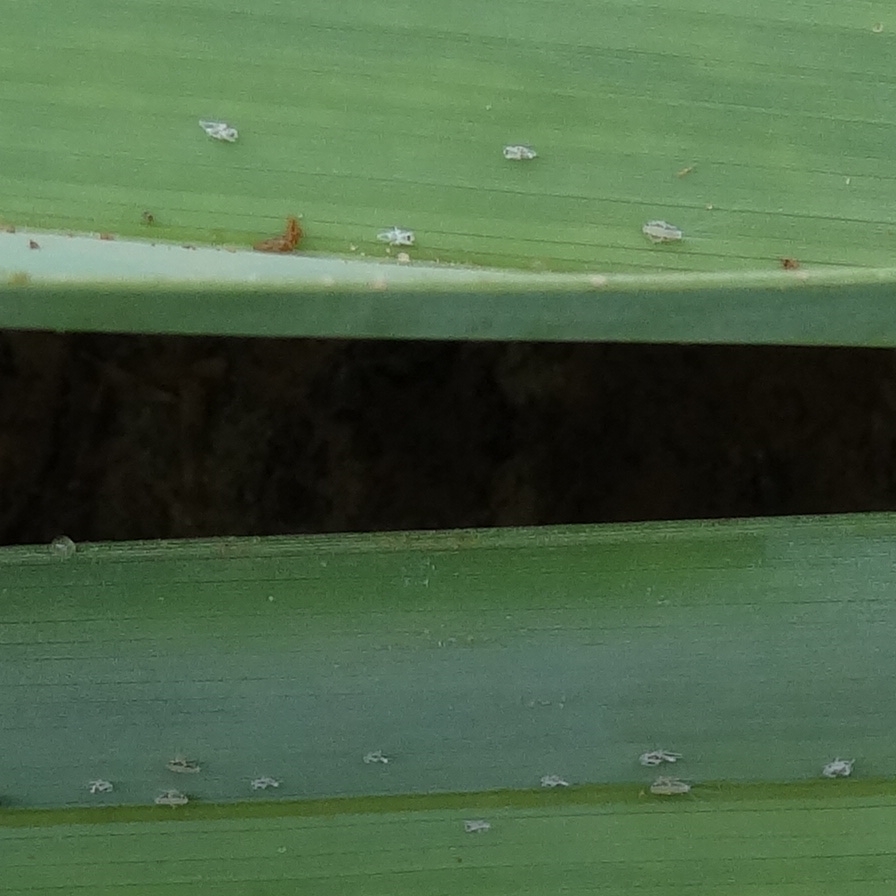
Label: Dubas